Dan Stoenescu

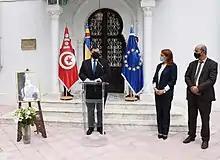
Inauguration Ceremony of Queen Marie of Romania Piazza In Tunis

Again on his initiative, Romanian Language courses for the children of the Romanian community in Tunisia were started at the Consular Section of the Diplomatic Mission.